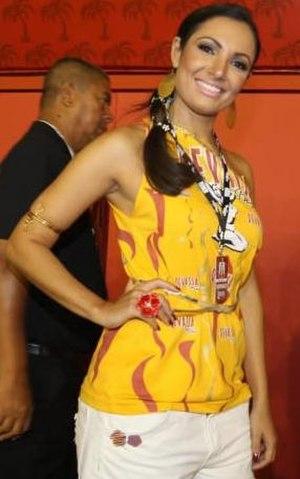
Patrícia Poeta Pfingstag, née le 19 octobre 1976 à São Jerônimo, est une journaliste brésilienne. Elle présente le JN, journal télévisé du soir de la principale chaîne de télévision brésilienne Rede Globo, depuis 2011.